Kikar Hamedina

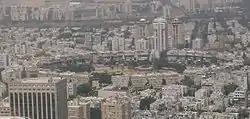
Kikar Hamedina

Around the plaza, which was designed by architect Oscar Niemeyer (in cooperation with Israeli architects who planned for the existing residential buildings), there is a circular street, He Be'Iyar Street (Israeli Independence Day Street), connecting with two major streets: the north–south Weizmann Street, and the east–west Jabotinsky Street, as well as a number of small streets. Around the square, there exists a large array of high-end international designer stores and major representations of brands around the world. These include Gucci, Saint Laurent, Givenchy, Fendi, Dolce & Gabbana, Philip Plein, Furla, Chopard, Burberry, Valentino, Chloé, Dior, Brunello Cucinelli, Moncler, Tom Ford, Celiné, Escada, Nespresso, Audemars Piguet, Richard Mille, IWC Shcaffhausen, Frette, Hermés, Zadig & Voltaire, Eres, Bonpoint, Balenciaga and Padani.